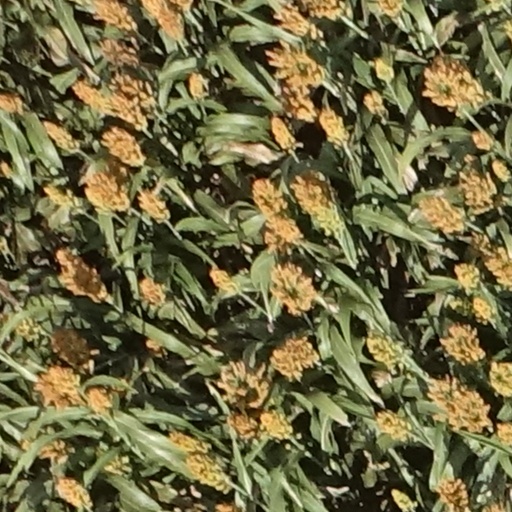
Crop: sorghum